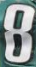
Number: 8